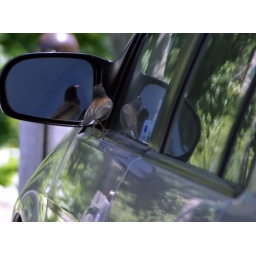
bird in mirror